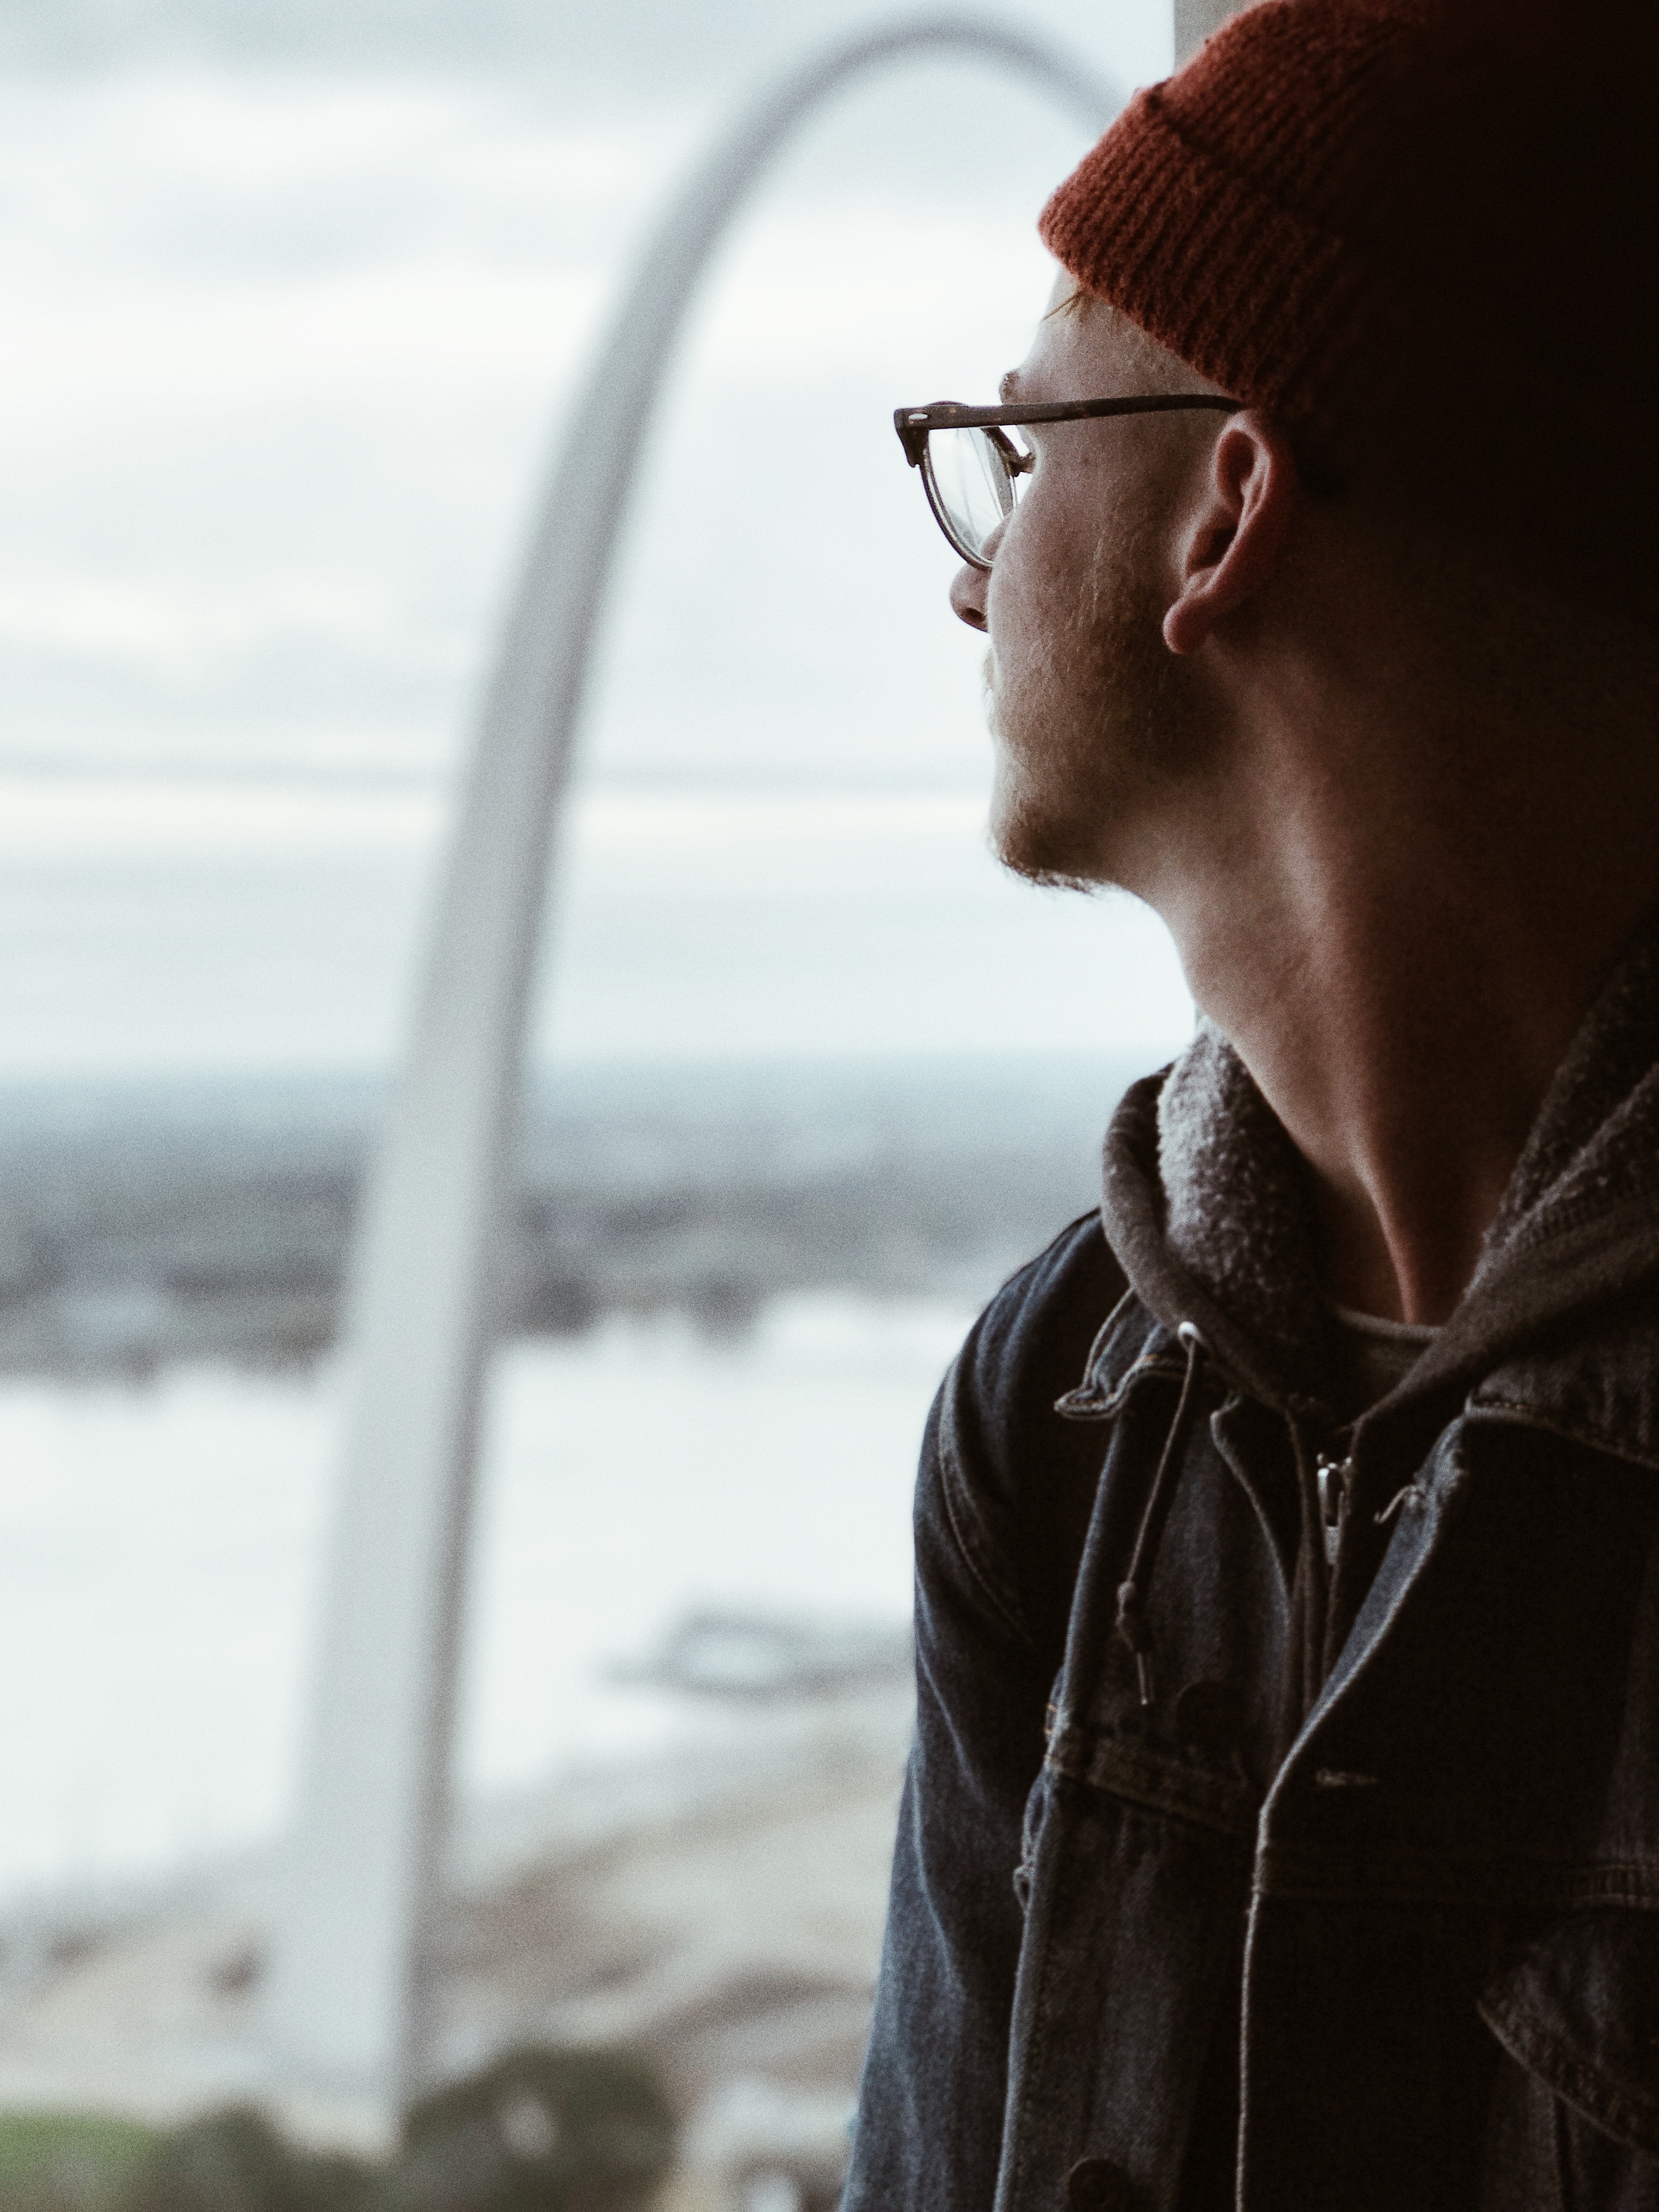
man, person, winter, male, portrait, spring, color, black, season, sunglasses, glasses, photograph, beauty, vision care